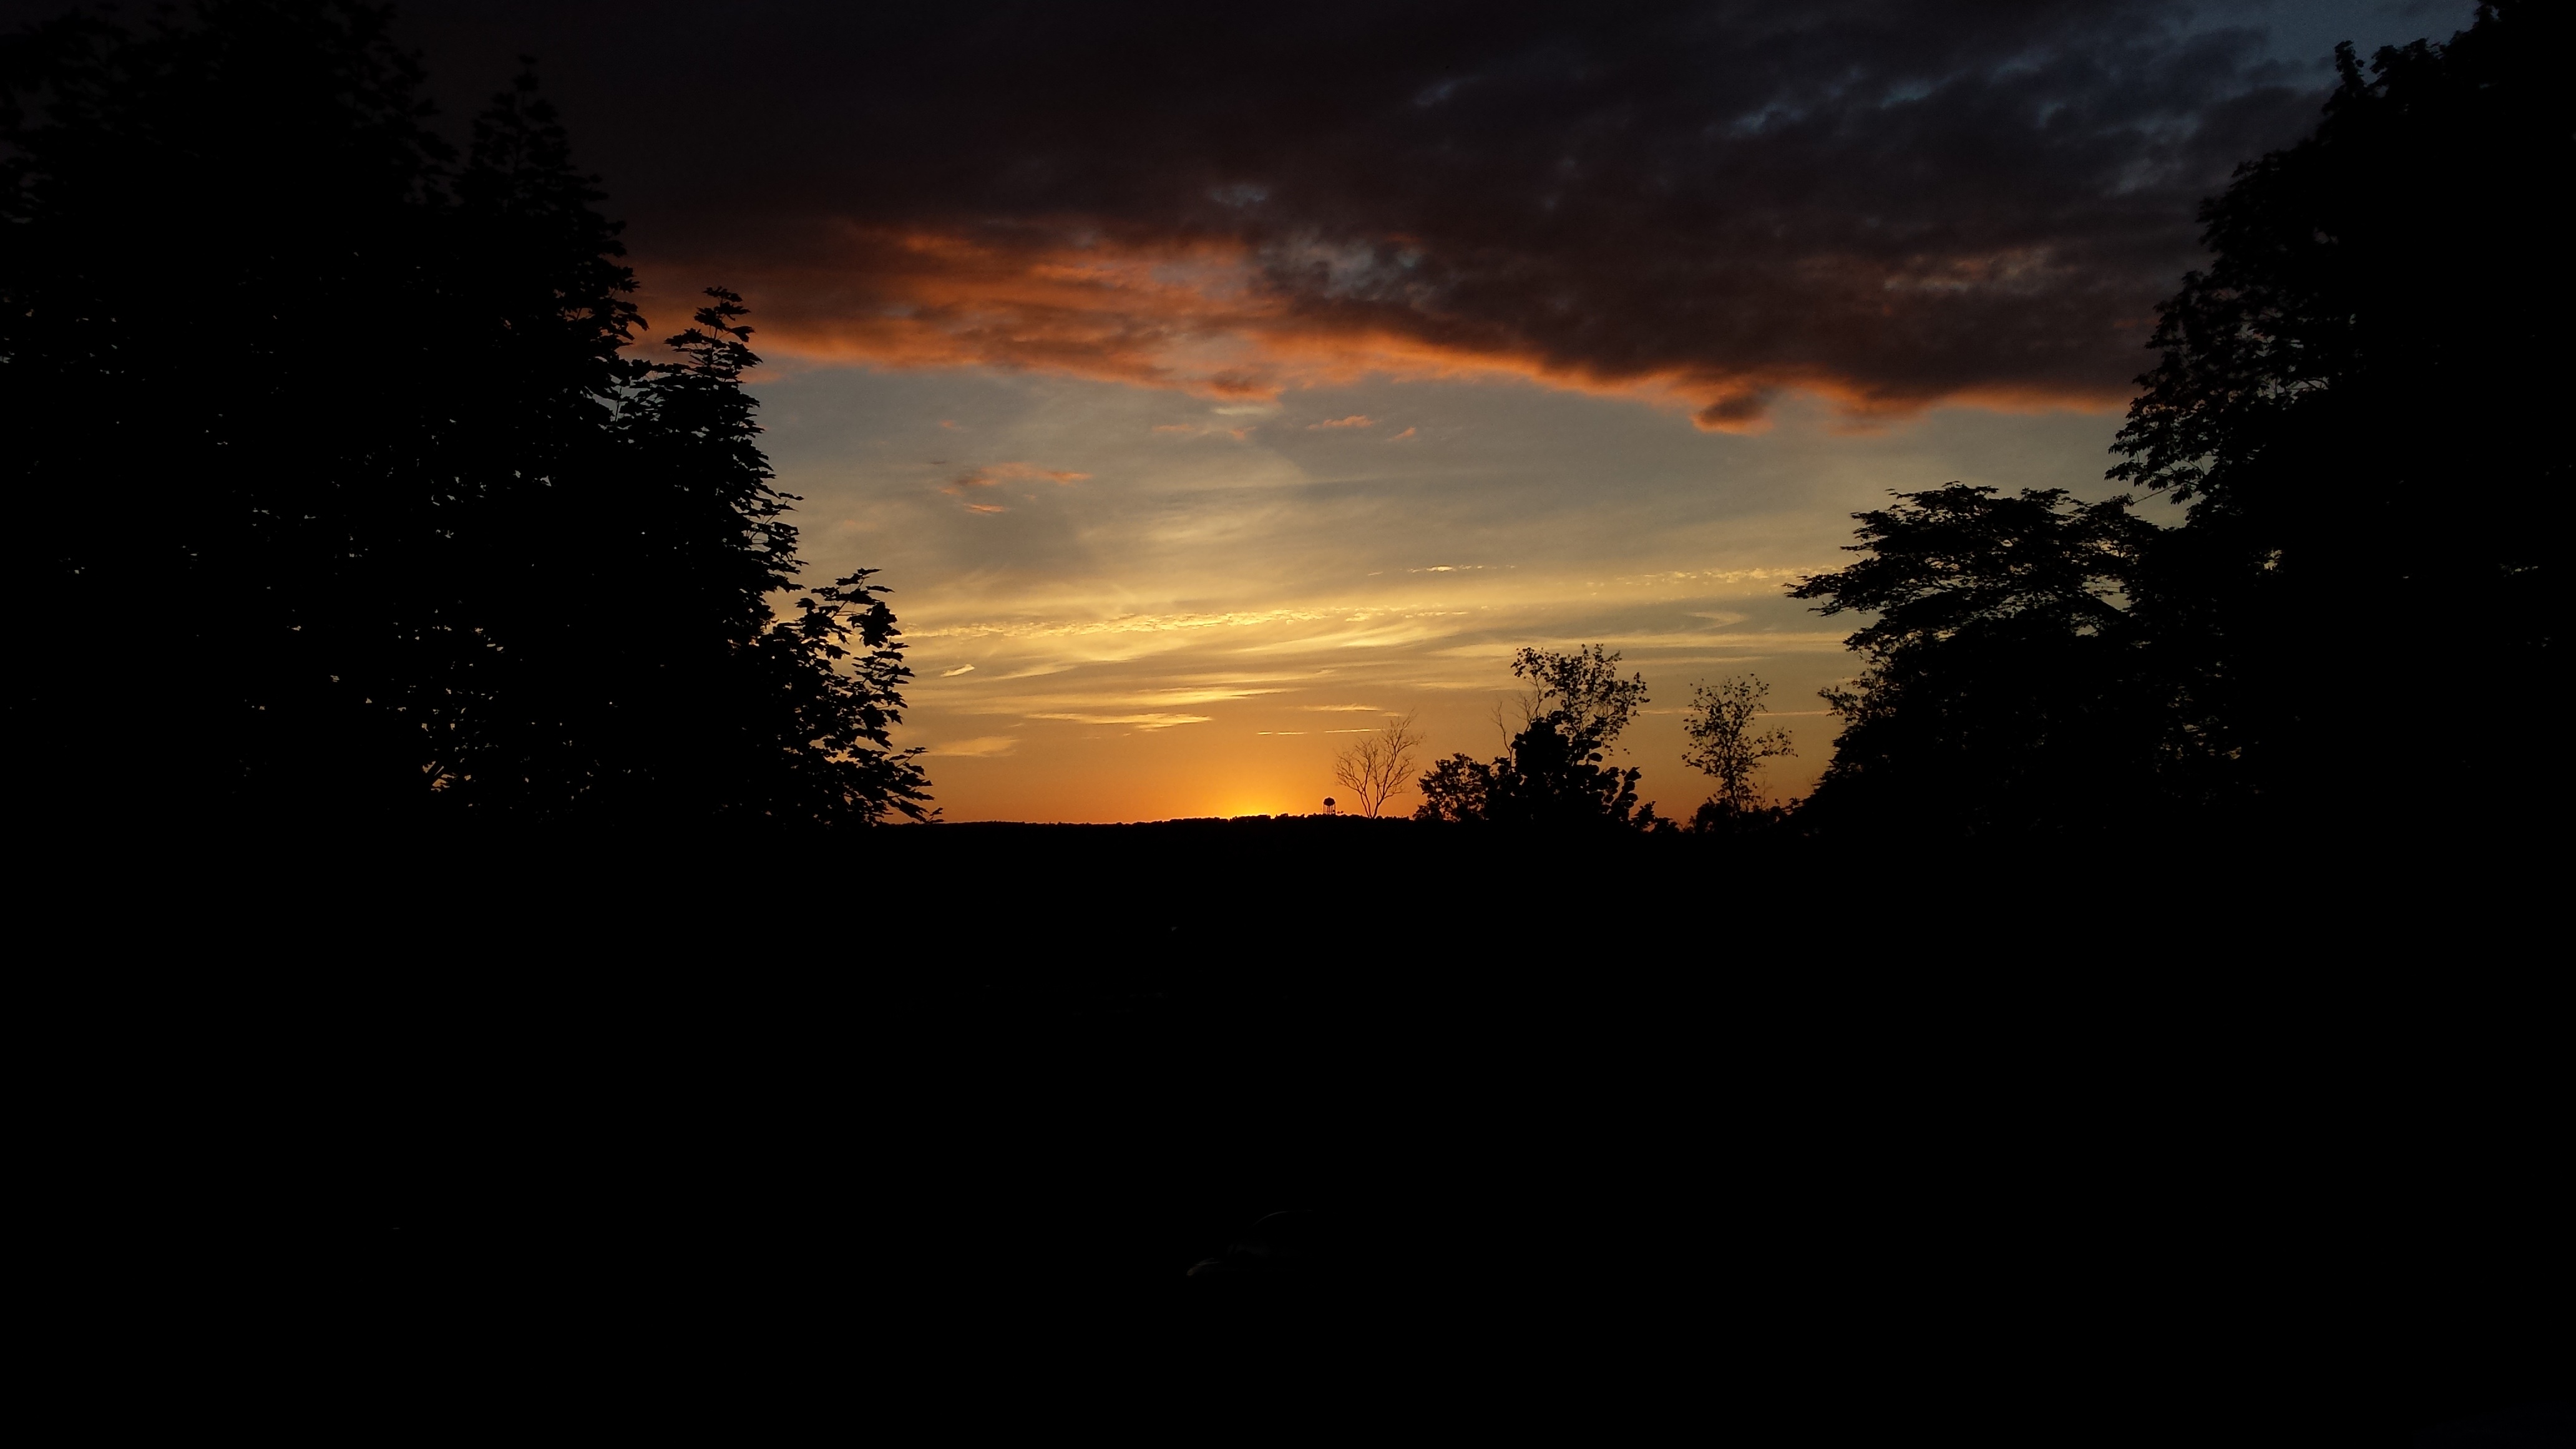
nature, light, cloud, sky, sun, sunrise, sunset, sunlight, morning, dawn, atmosphere, dusk, evening, scenic, darkness, colorful, scene